List of birds of the Andaman and Nicobar Islands

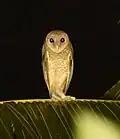
Andaman masked owl

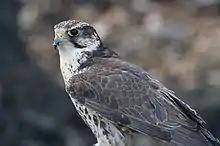
Saker falcon

The family Charadriidae includes the plovers, dotterels and lapwings. They are small to medium-sized birds with compact bodies, short, thick necks and long, usually pointed, wings. They are found in open country worldwide, mostly in habitats near water. There are 13 species which have been recorded on the islands.